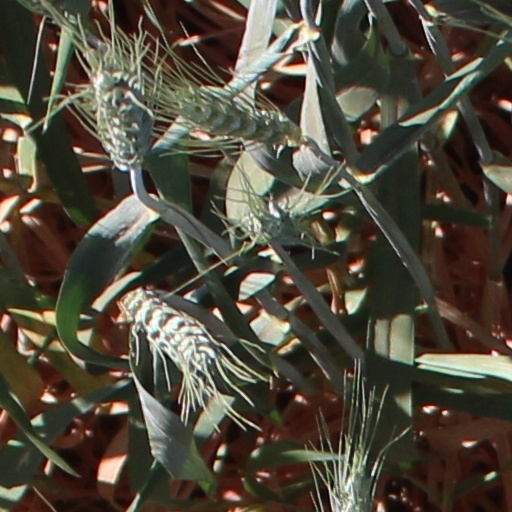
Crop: wheat